Triplemanía IV-A

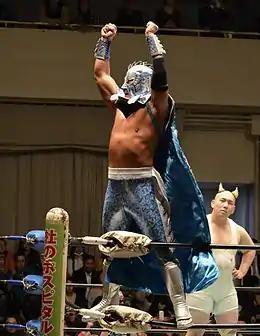
Japanese wrestler Último Dragón working his first Triplemanía show

Triplemanía IV-A was a major "lucha libre", or professional wrestling, show promoted by the Mexican-based Asistencia Asesoría y Administración (AAA) and was the first of three Triplemanía IV shows held in 1996. The event took place on May 11, 1996 at the International Amphitheatre in Chicago, Illinois, United States and marked the first time AAA held a Triplemanía outside of Mexico and one of the few times Triplemanía was an international event. The annual Triplemanía show(s) are AAA's biggest show of the year, serving as the culmination of major storylines and feature wrestlers from all over the world competing in what has been described as AAA's version of WrestleMania or their Super Bowl event.